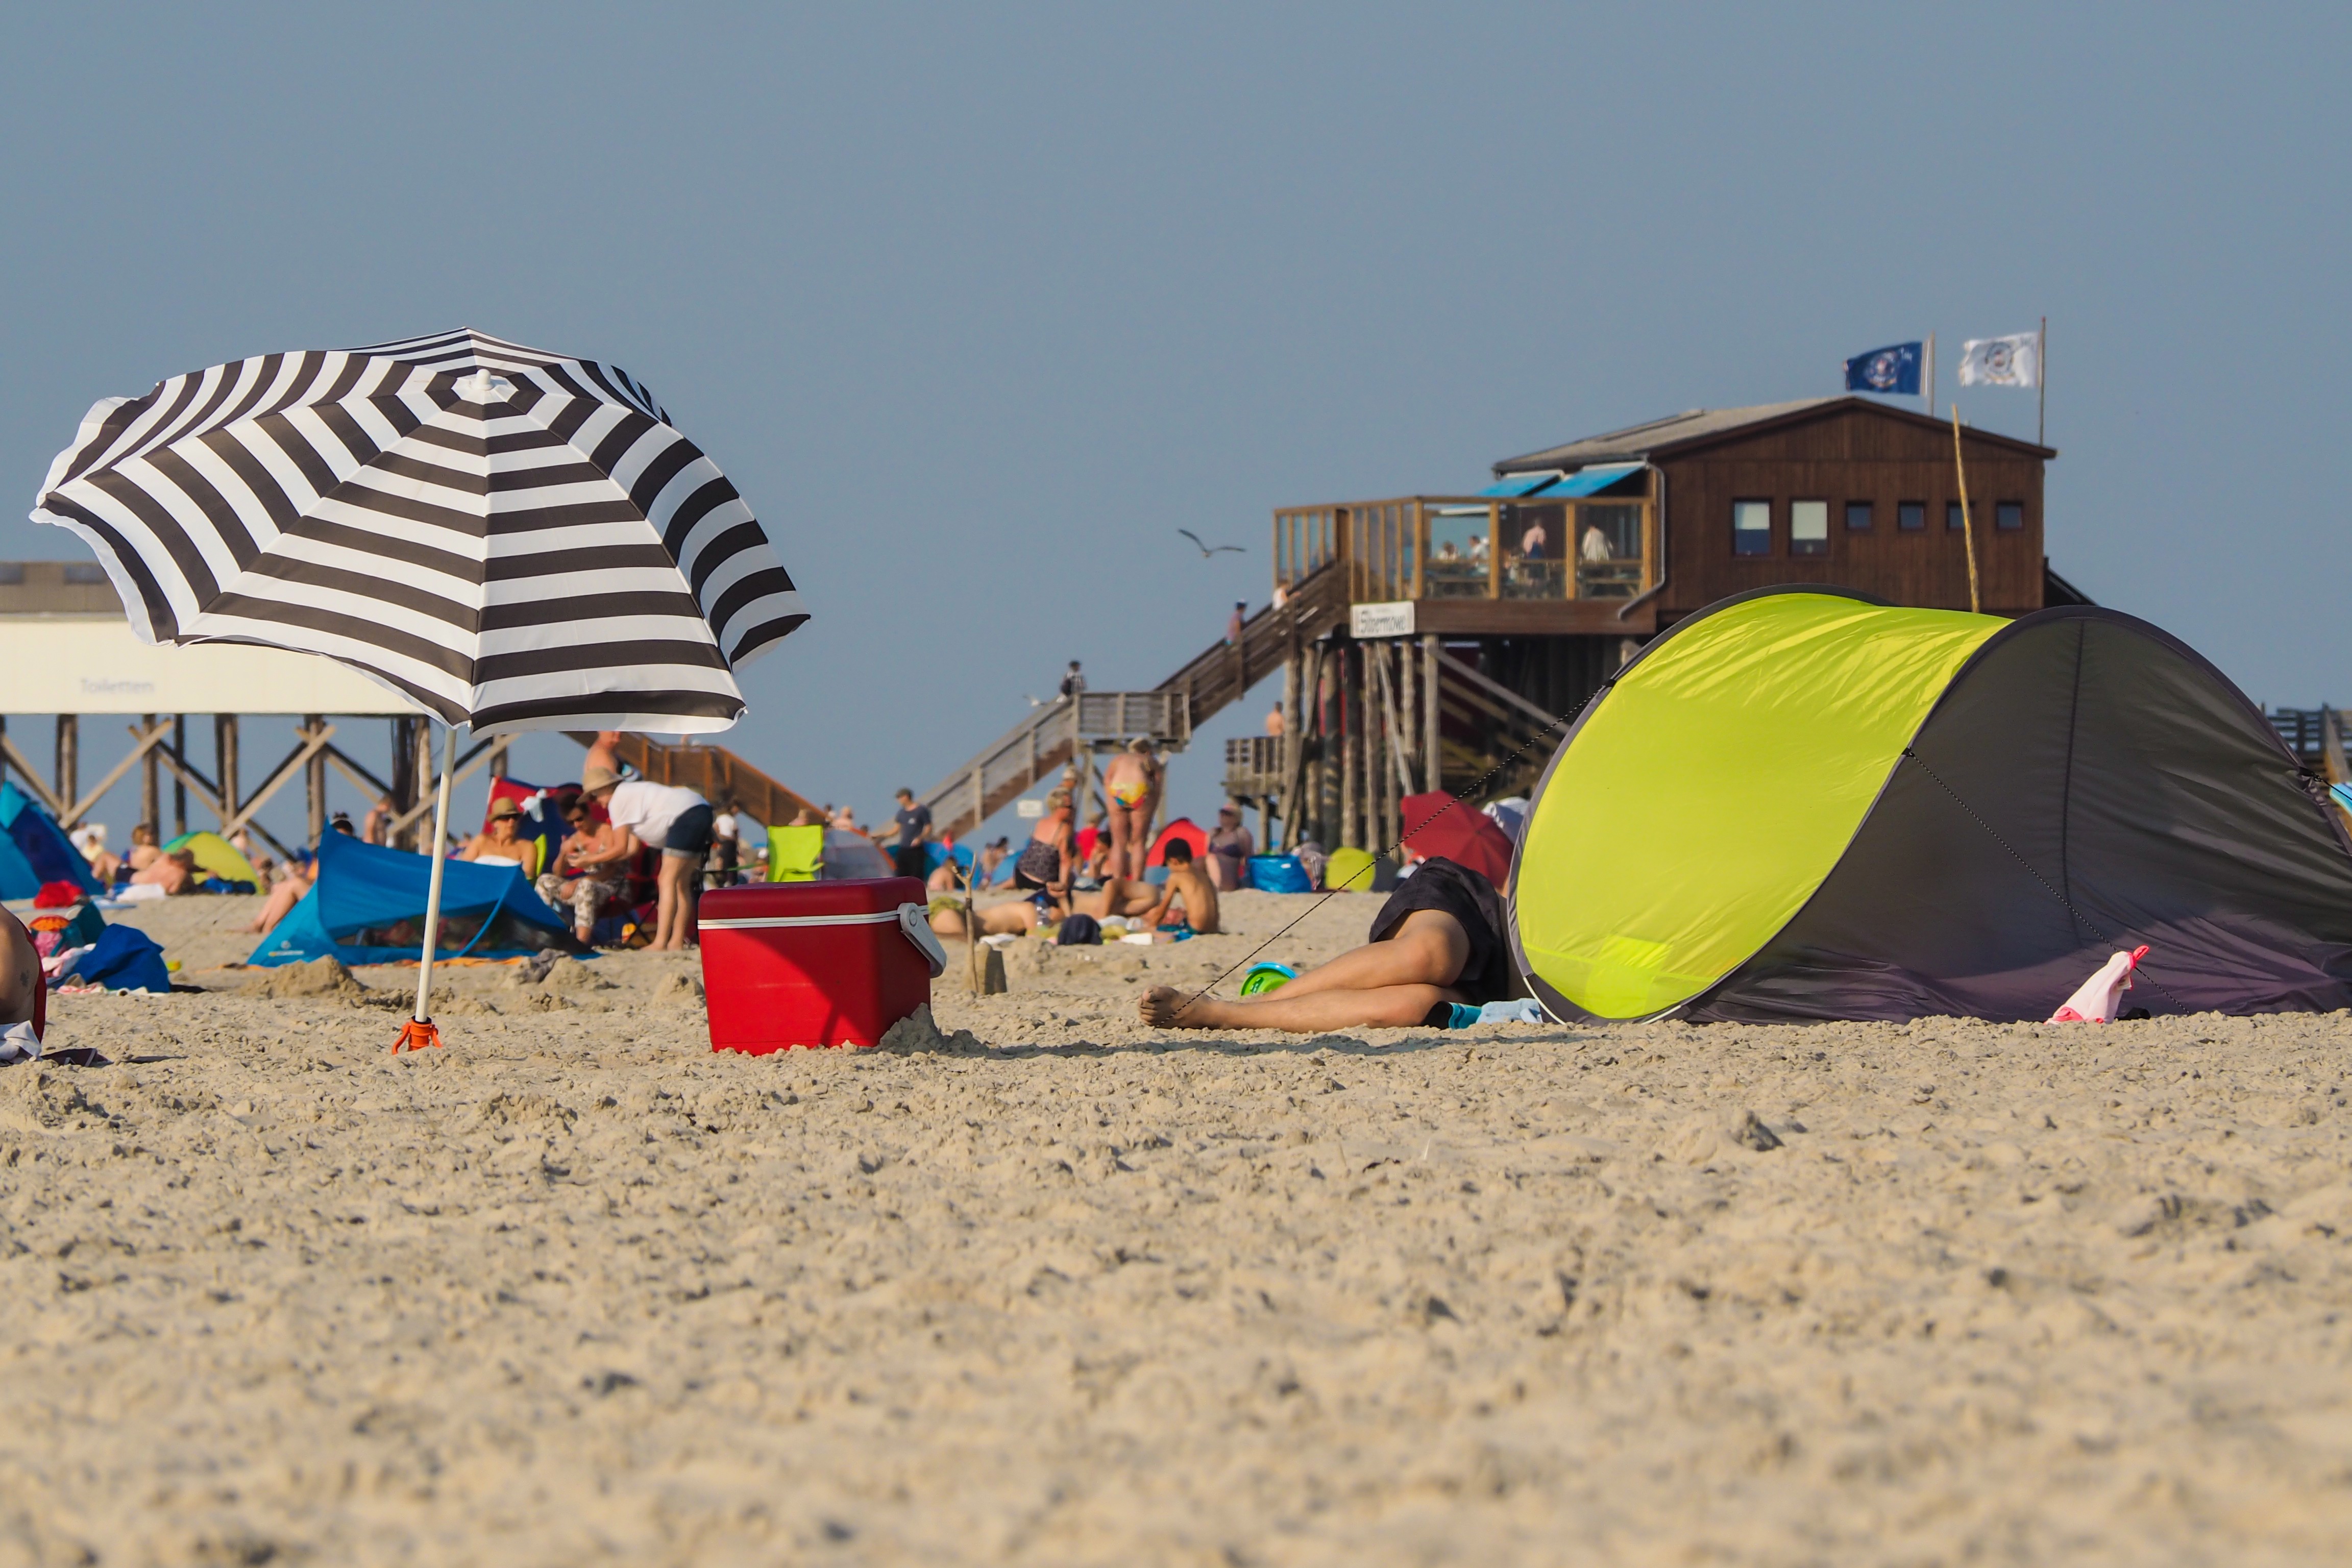
beach, sea, sand, summer, holiday, toy, parasol, north sea, sand beach, st peter, ording, pile construction, beach shelter